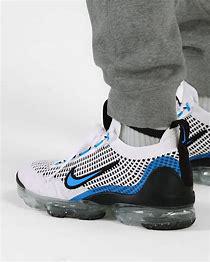
Brand: Nike
Model: Air Vapormax 2021 FK